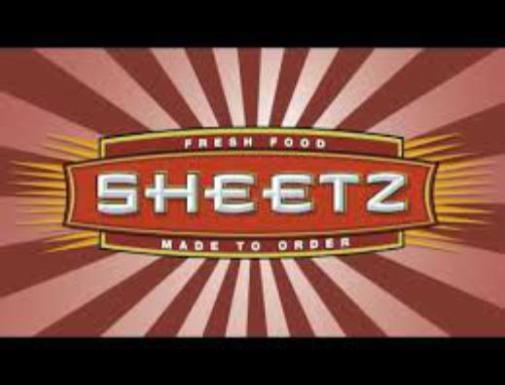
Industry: Food